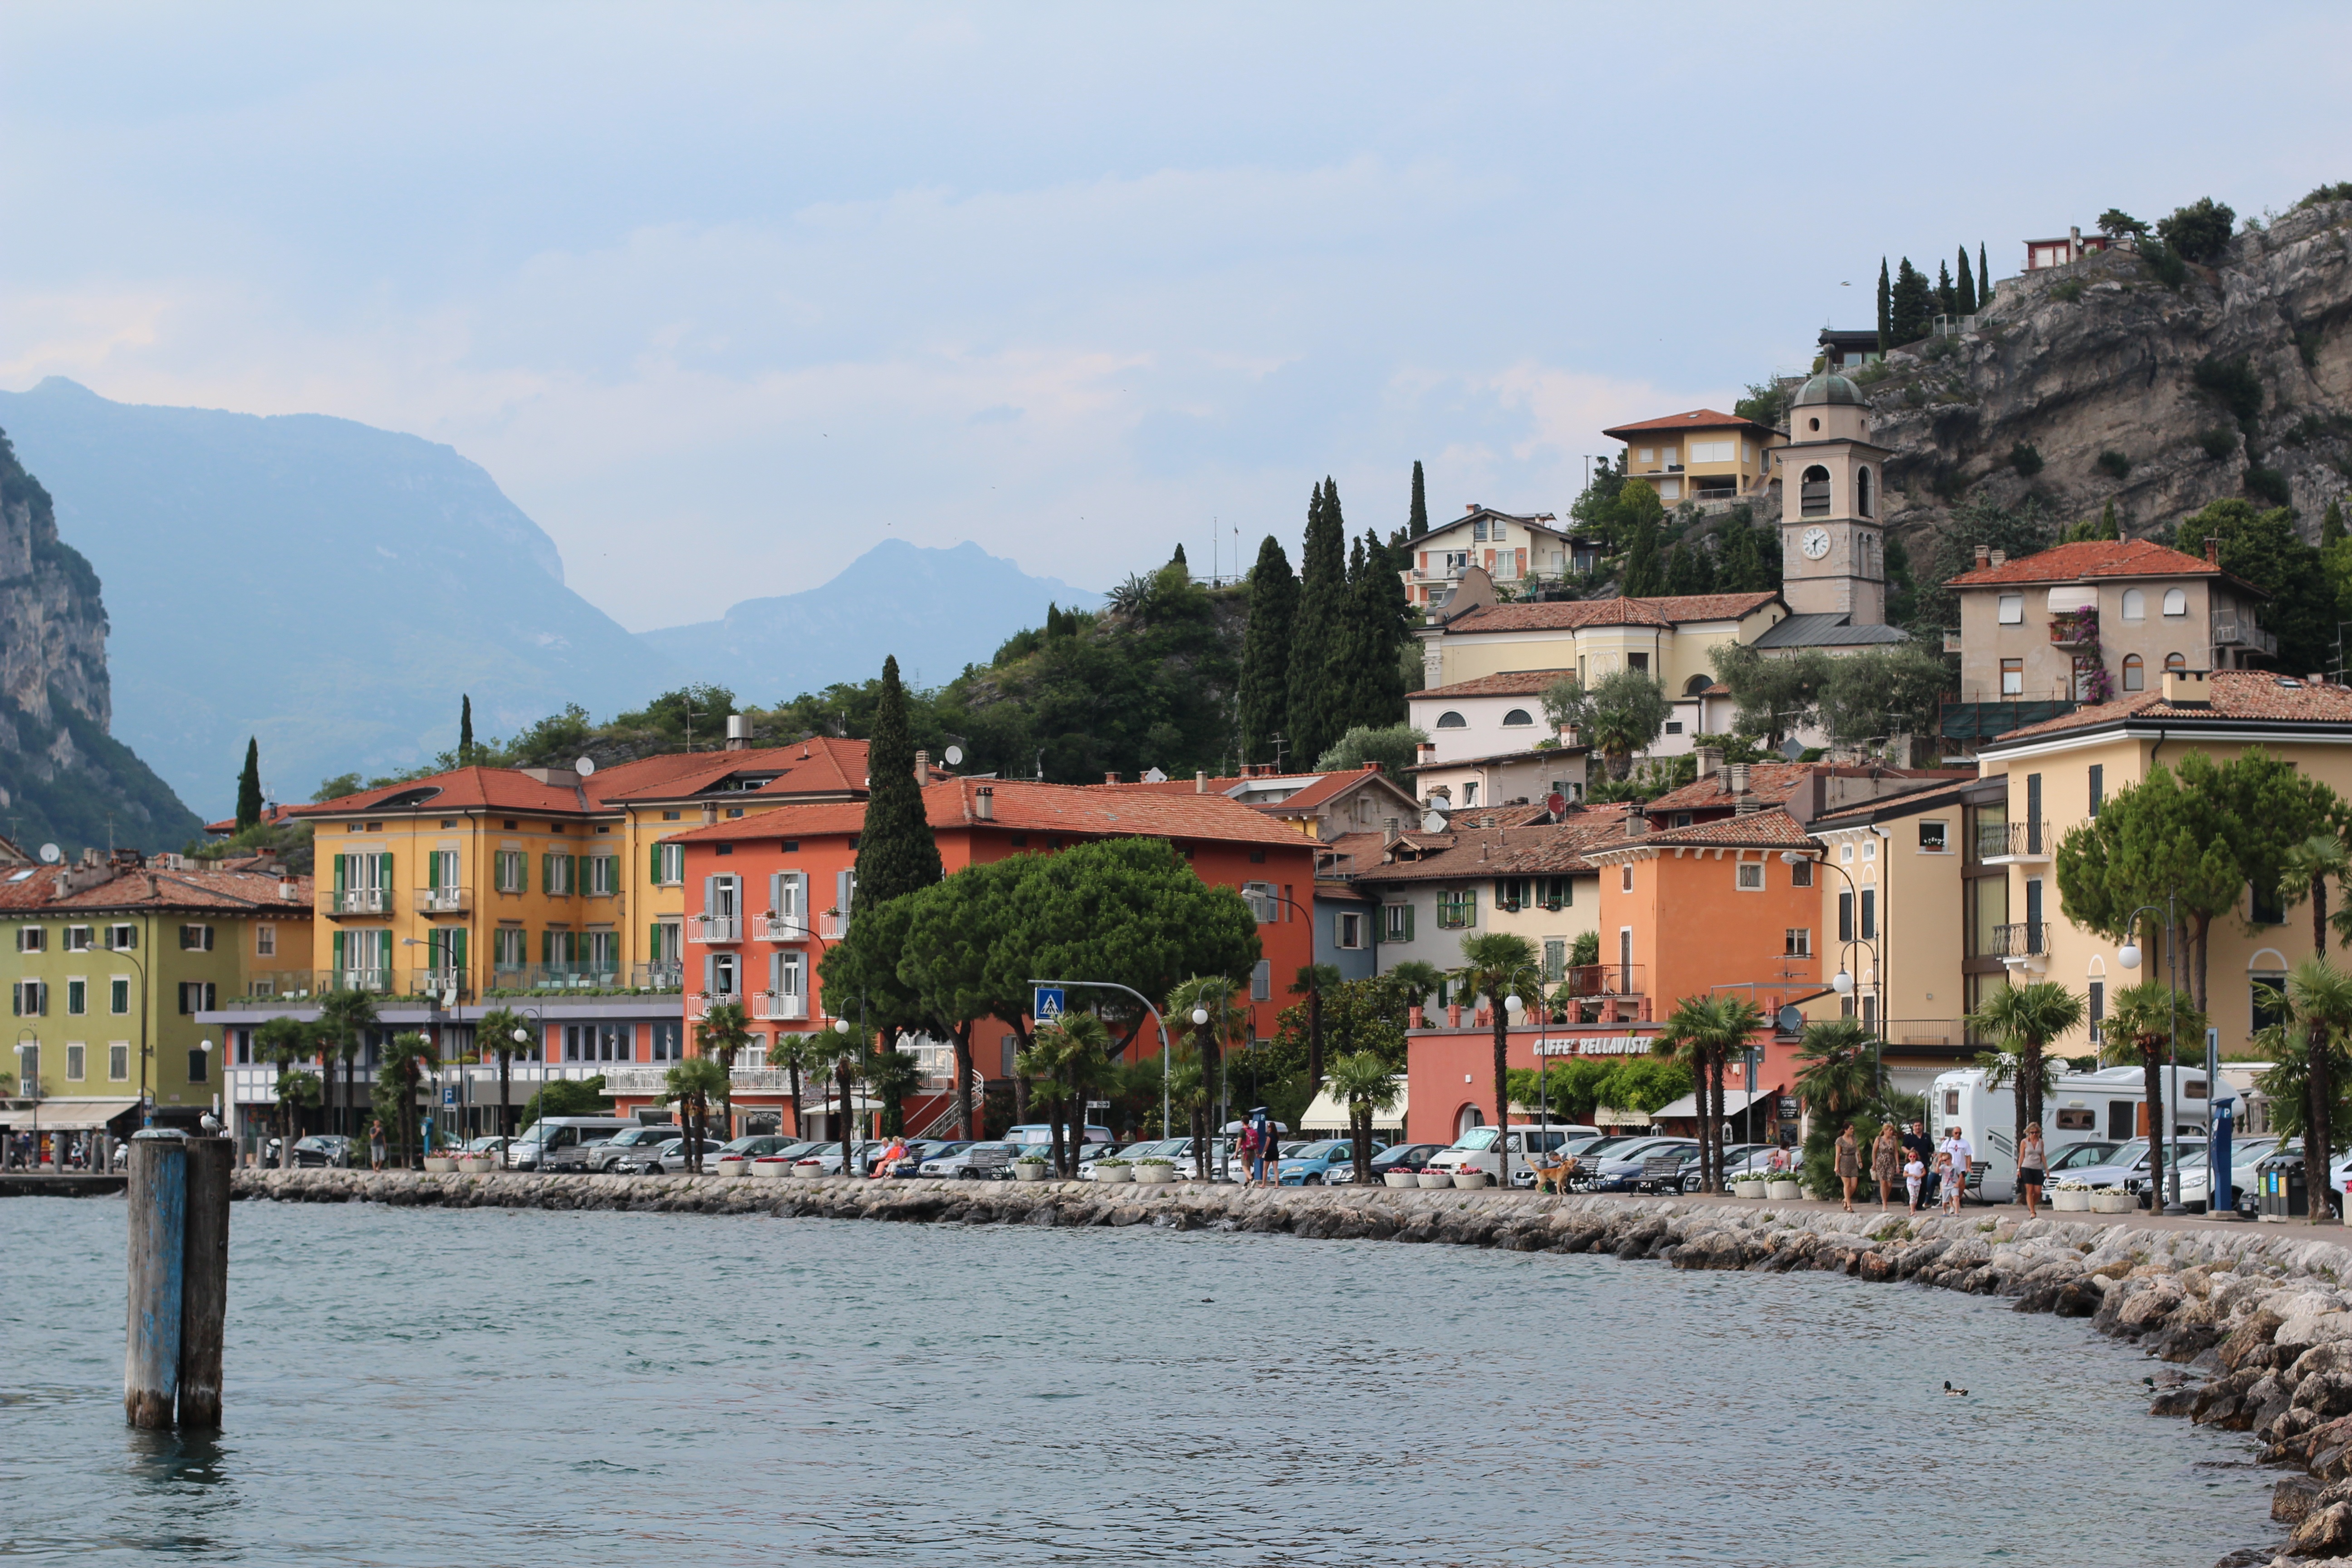
sea, coast, town, river, vacation, village, italy, tourism, waterway, garda, bank, mountains, boats, promenade, torbole